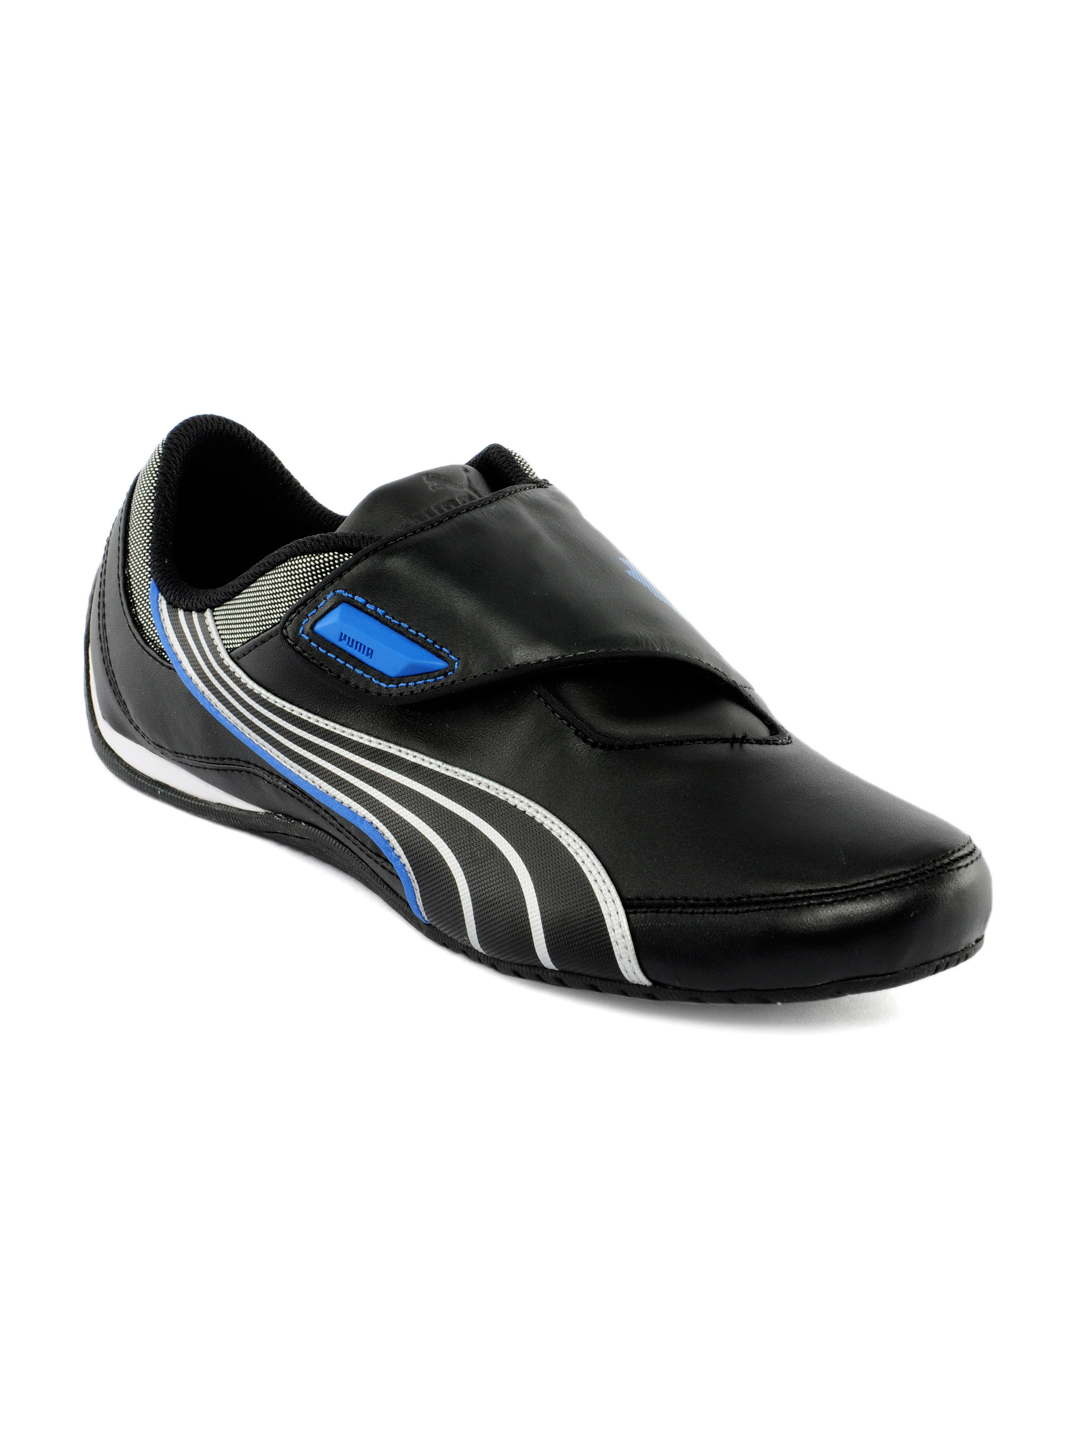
Puma Men Drift Cat 3 Black Casual Shoes
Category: Footwear / Shoes / Casual Shoes
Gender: Men
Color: Black
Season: Summer 2012
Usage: Casual